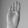
ASL letter: B